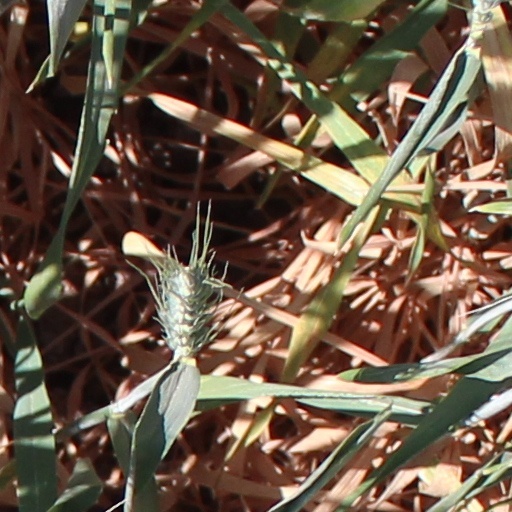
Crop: wheat